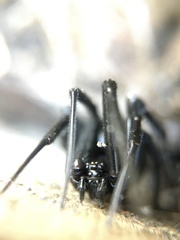
Species: Lactrodectus_hesperus